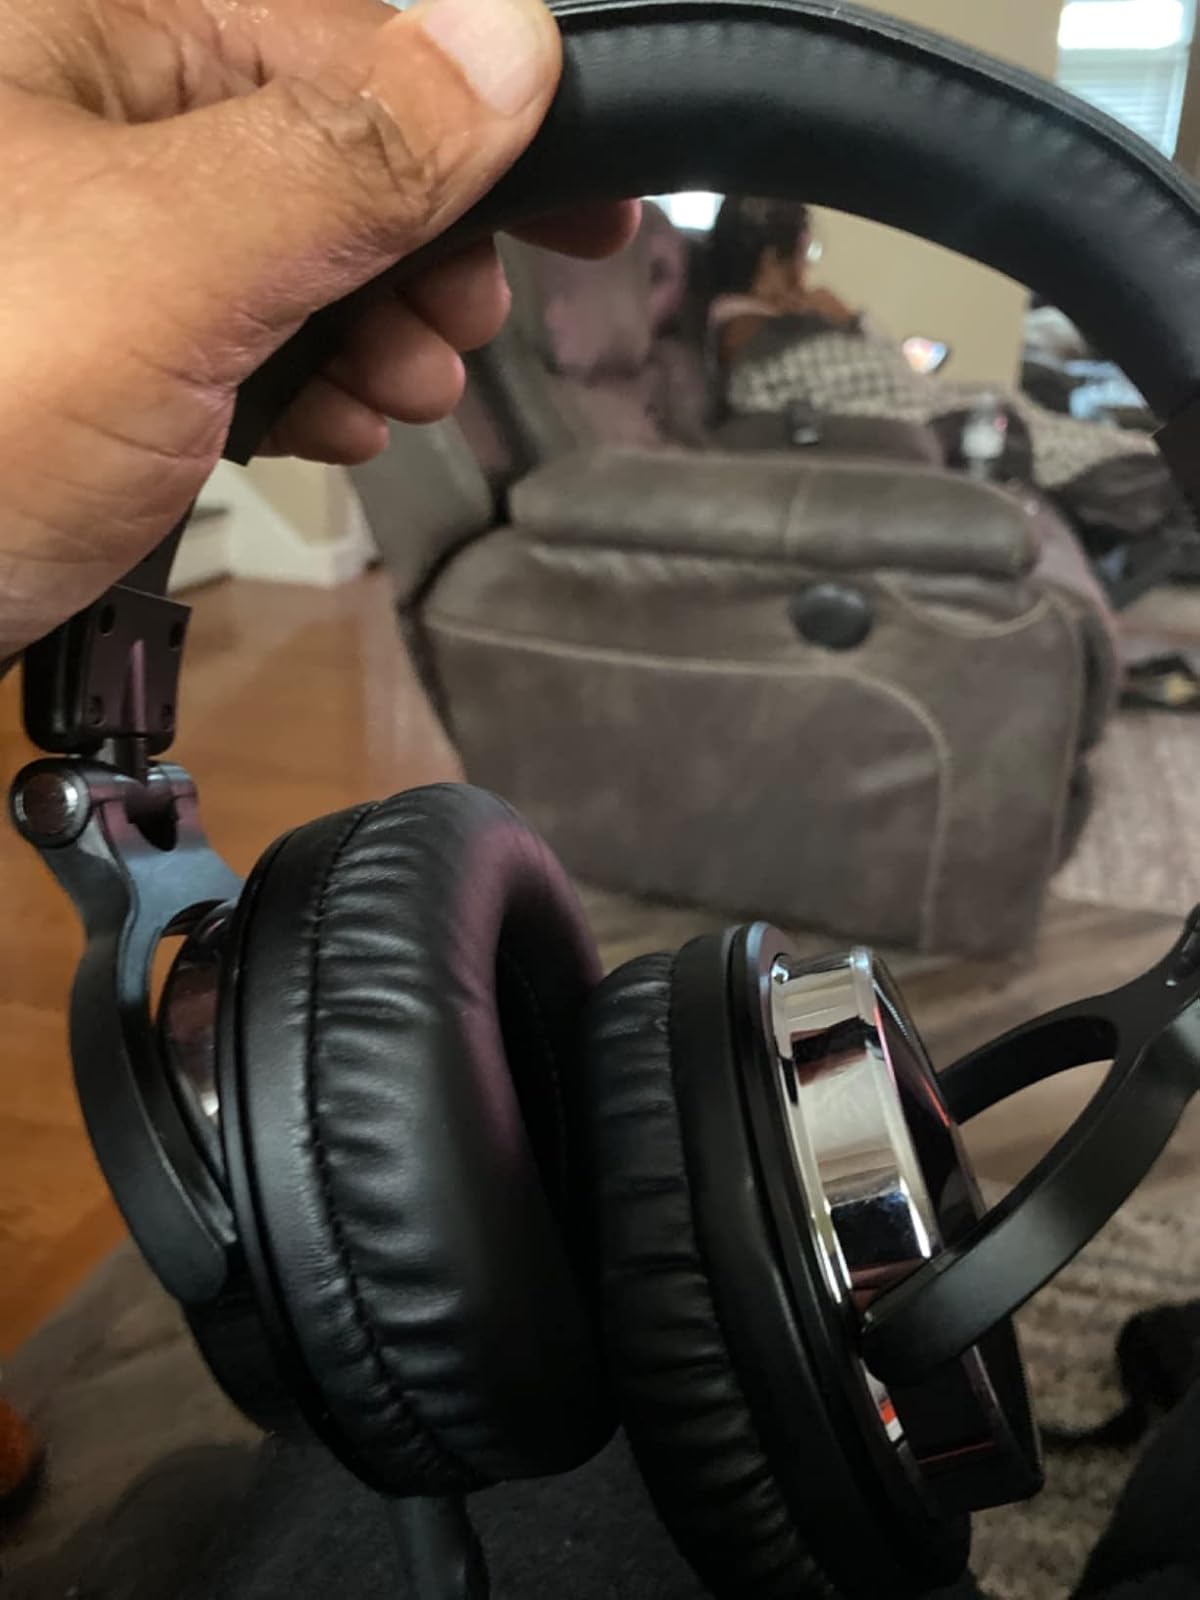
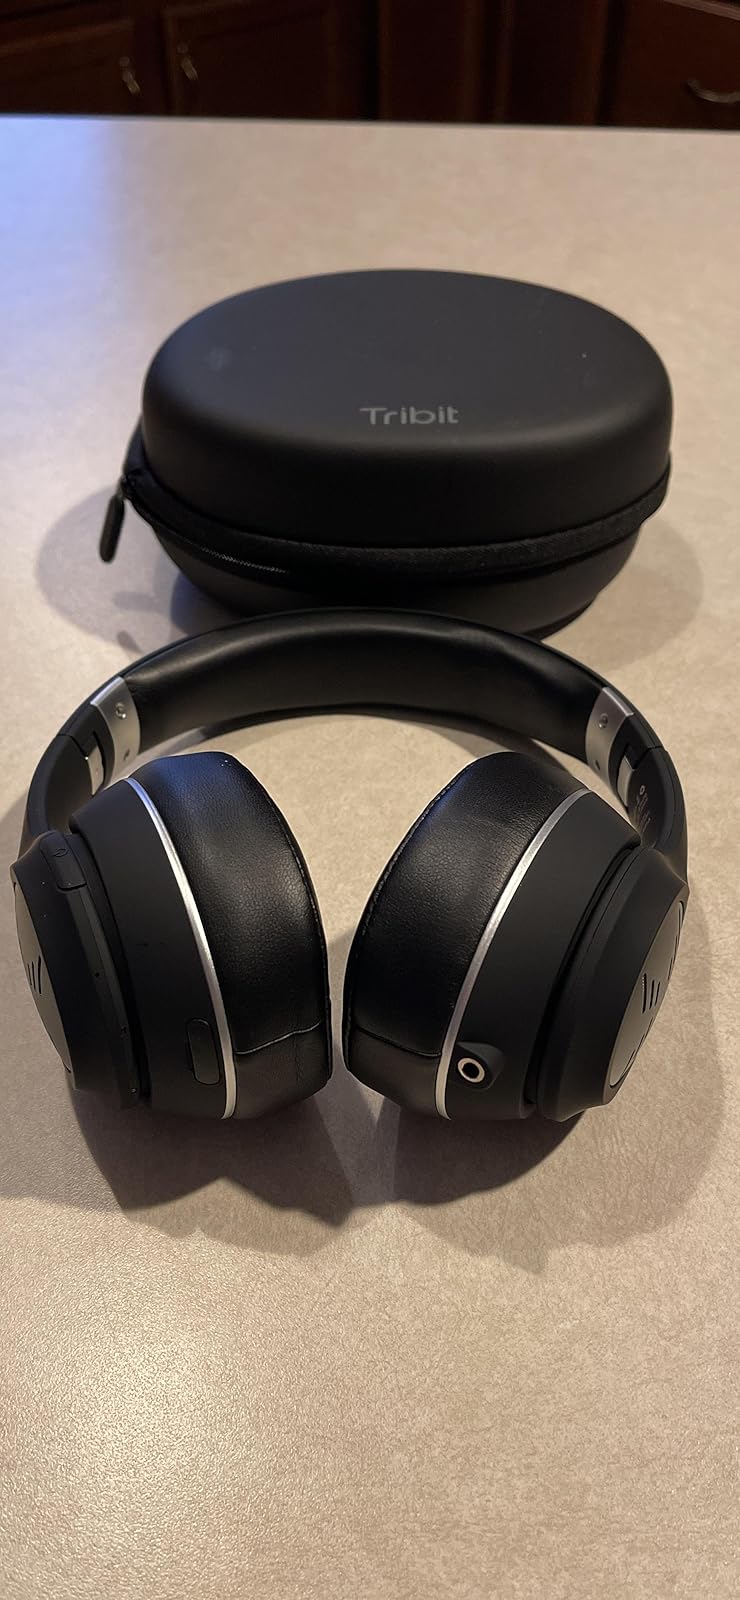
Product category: headphones
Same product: no